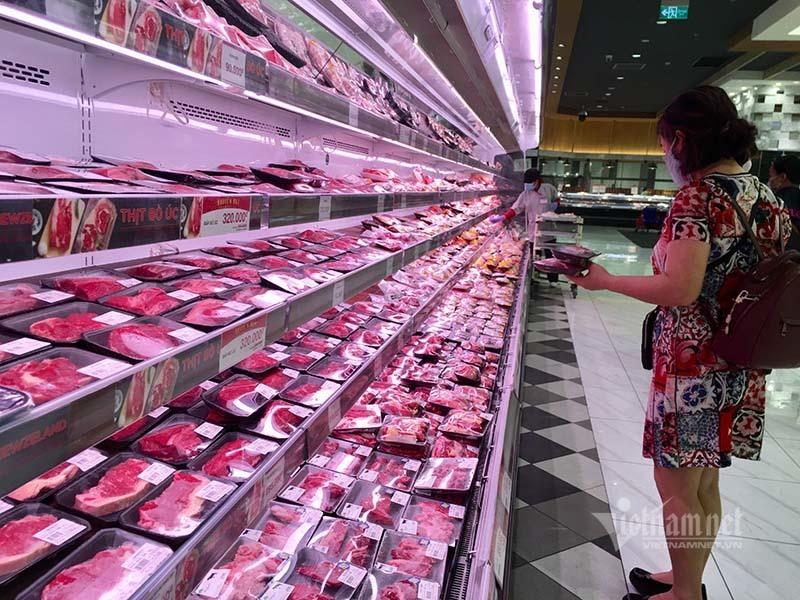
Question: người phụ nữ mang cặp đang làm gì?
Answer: đang lựa thịt